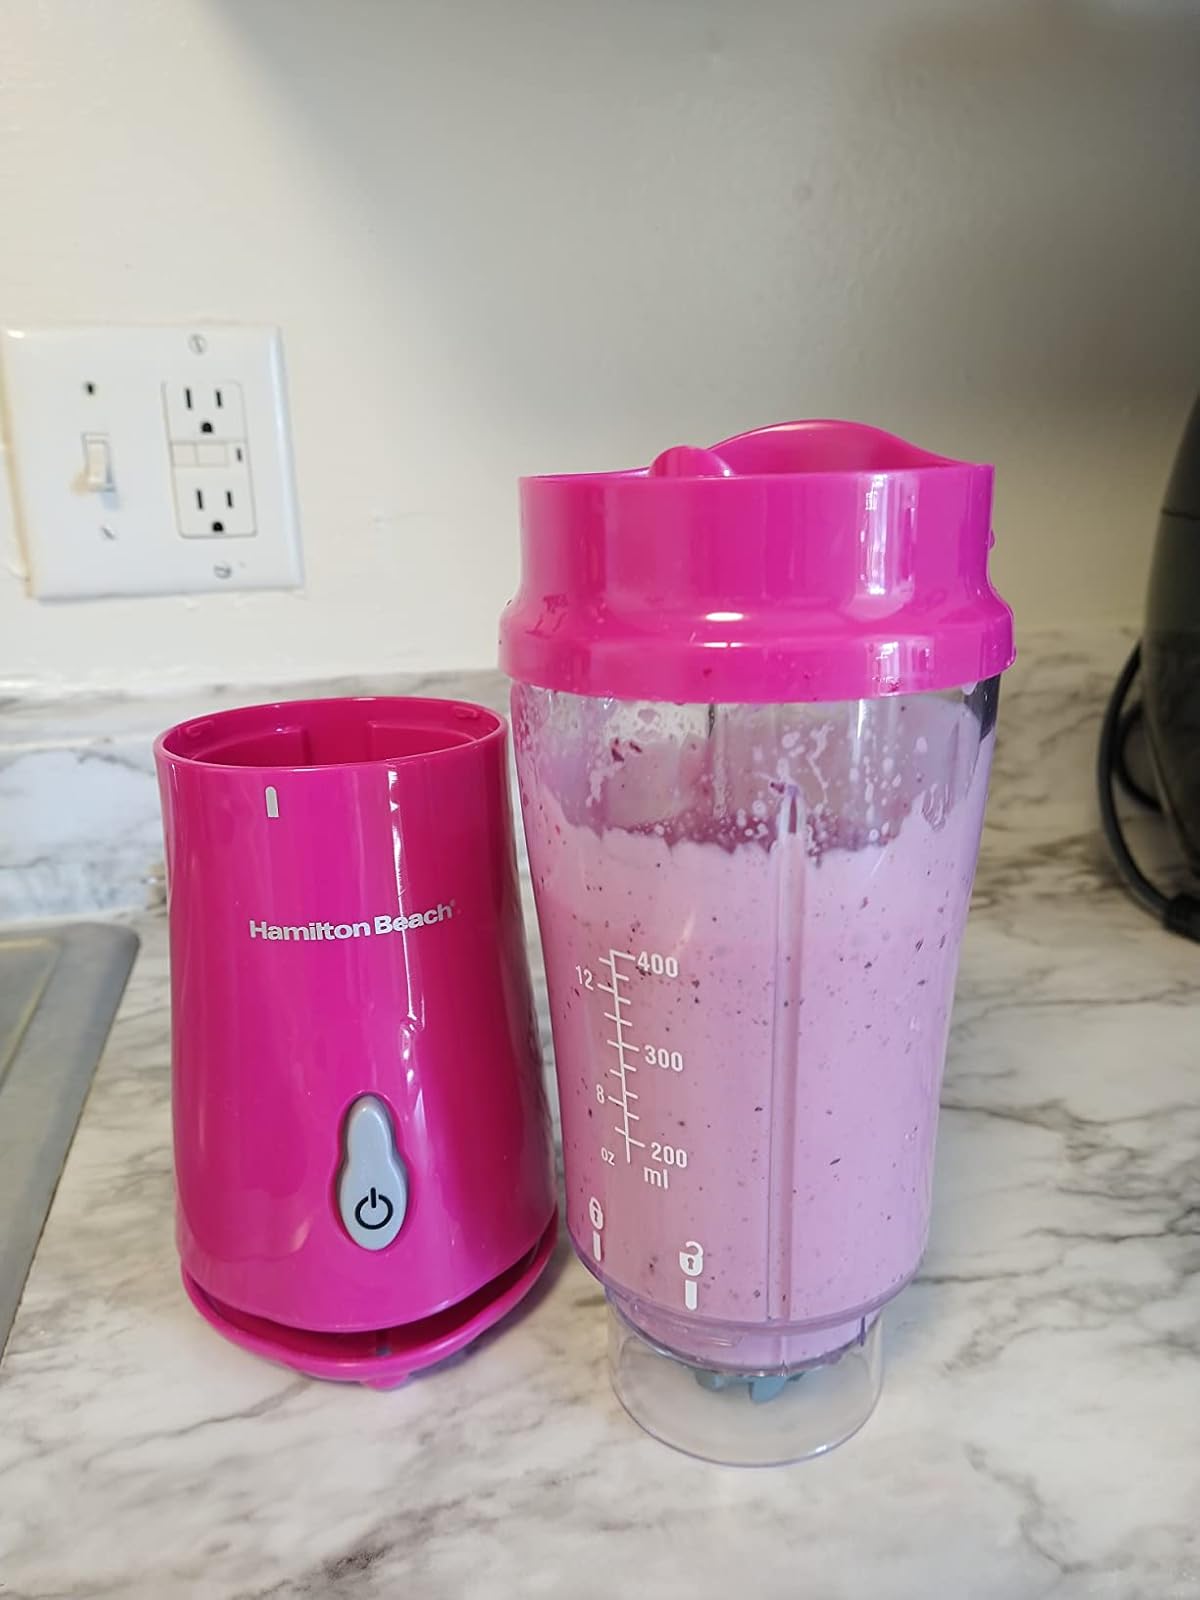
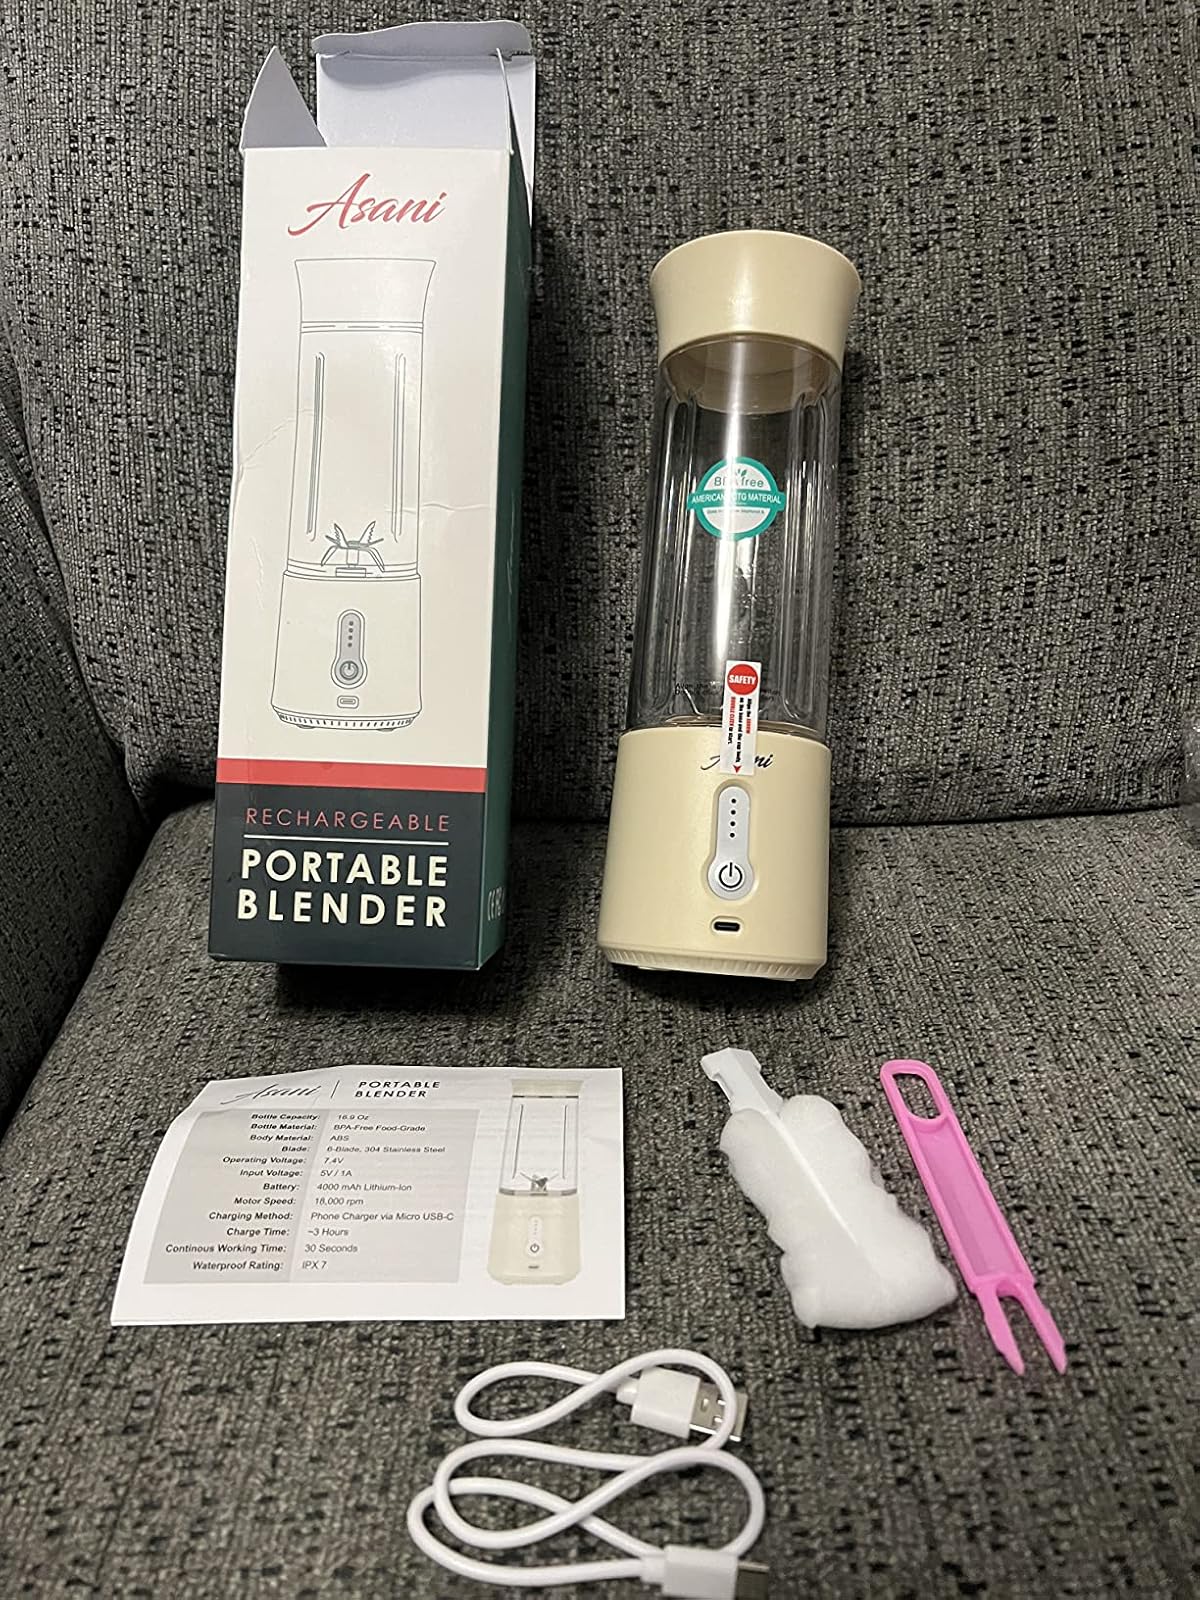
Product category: items_blender
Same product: no